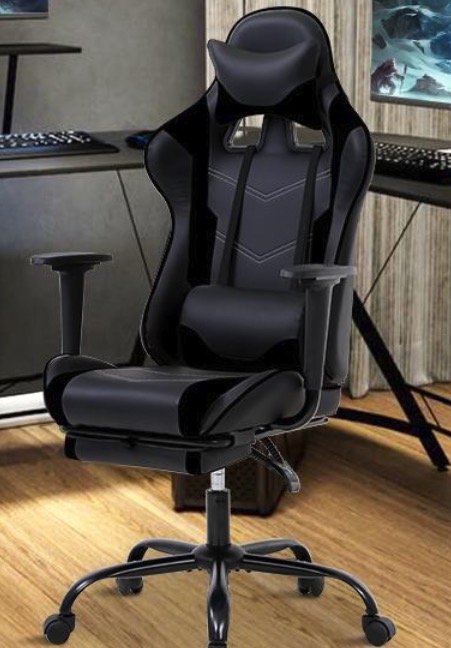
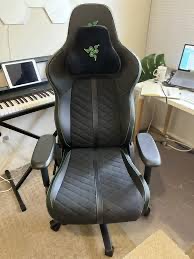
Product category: items_chair
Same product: no